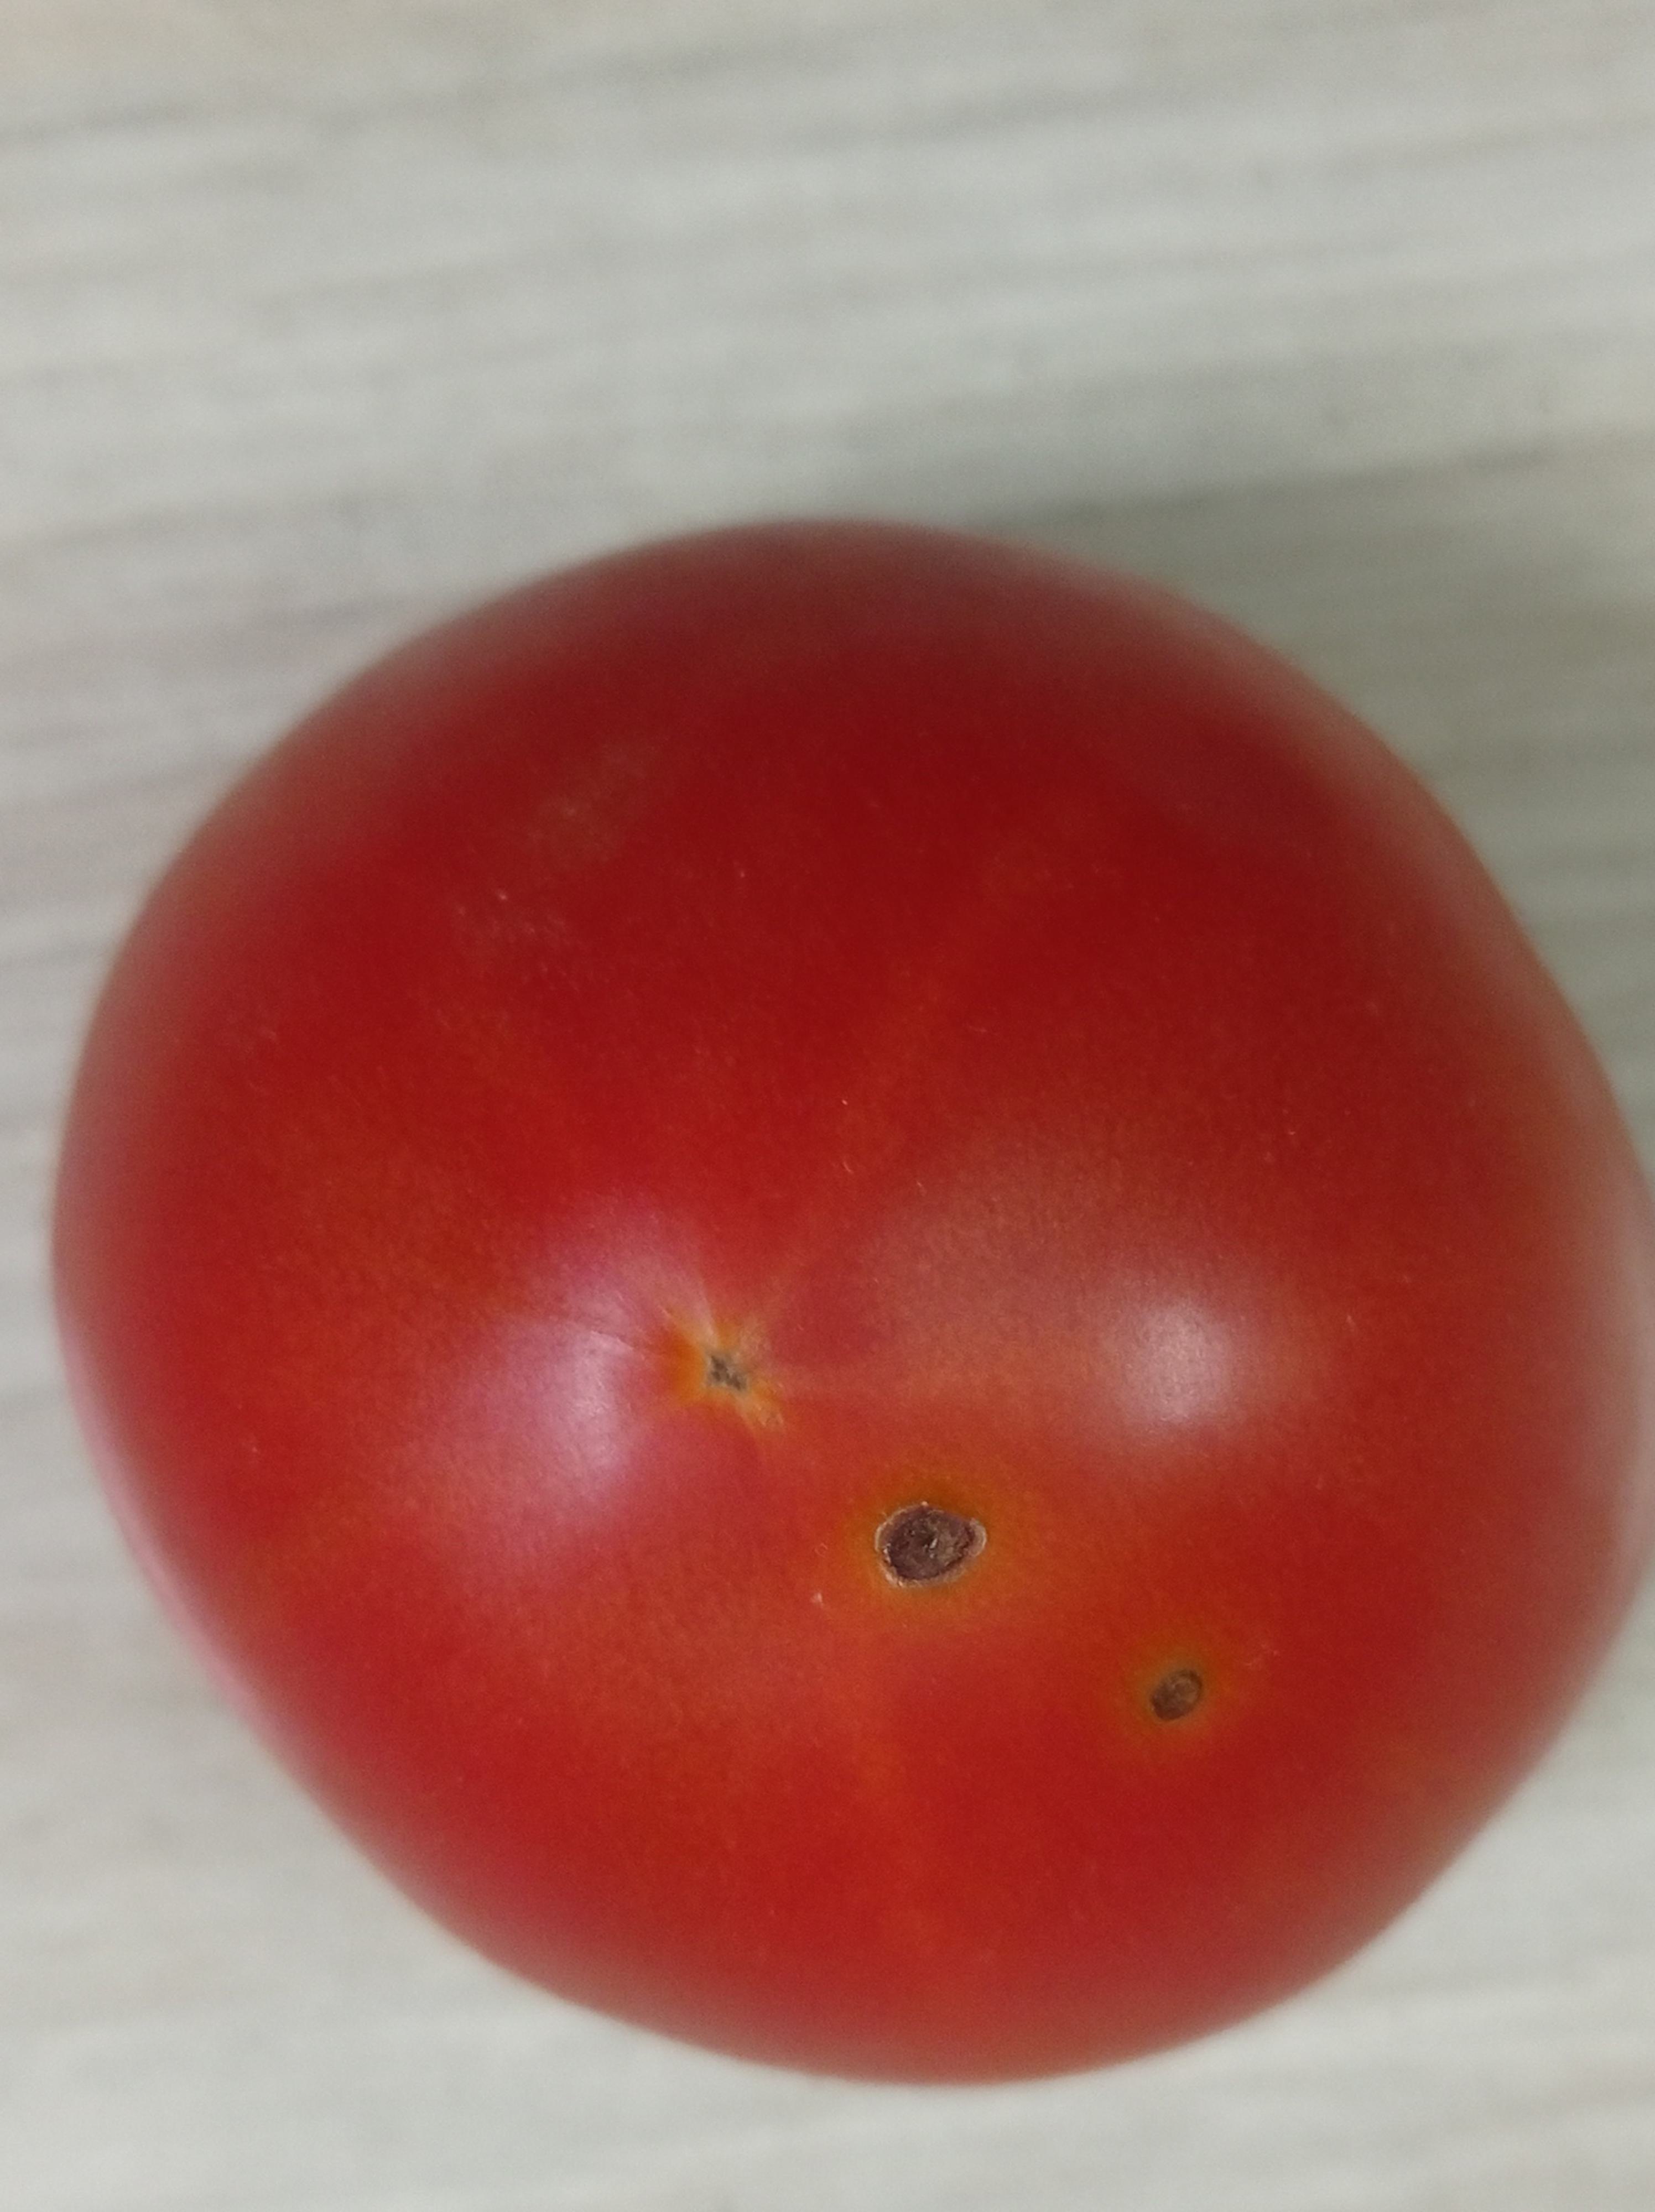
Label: Fresh